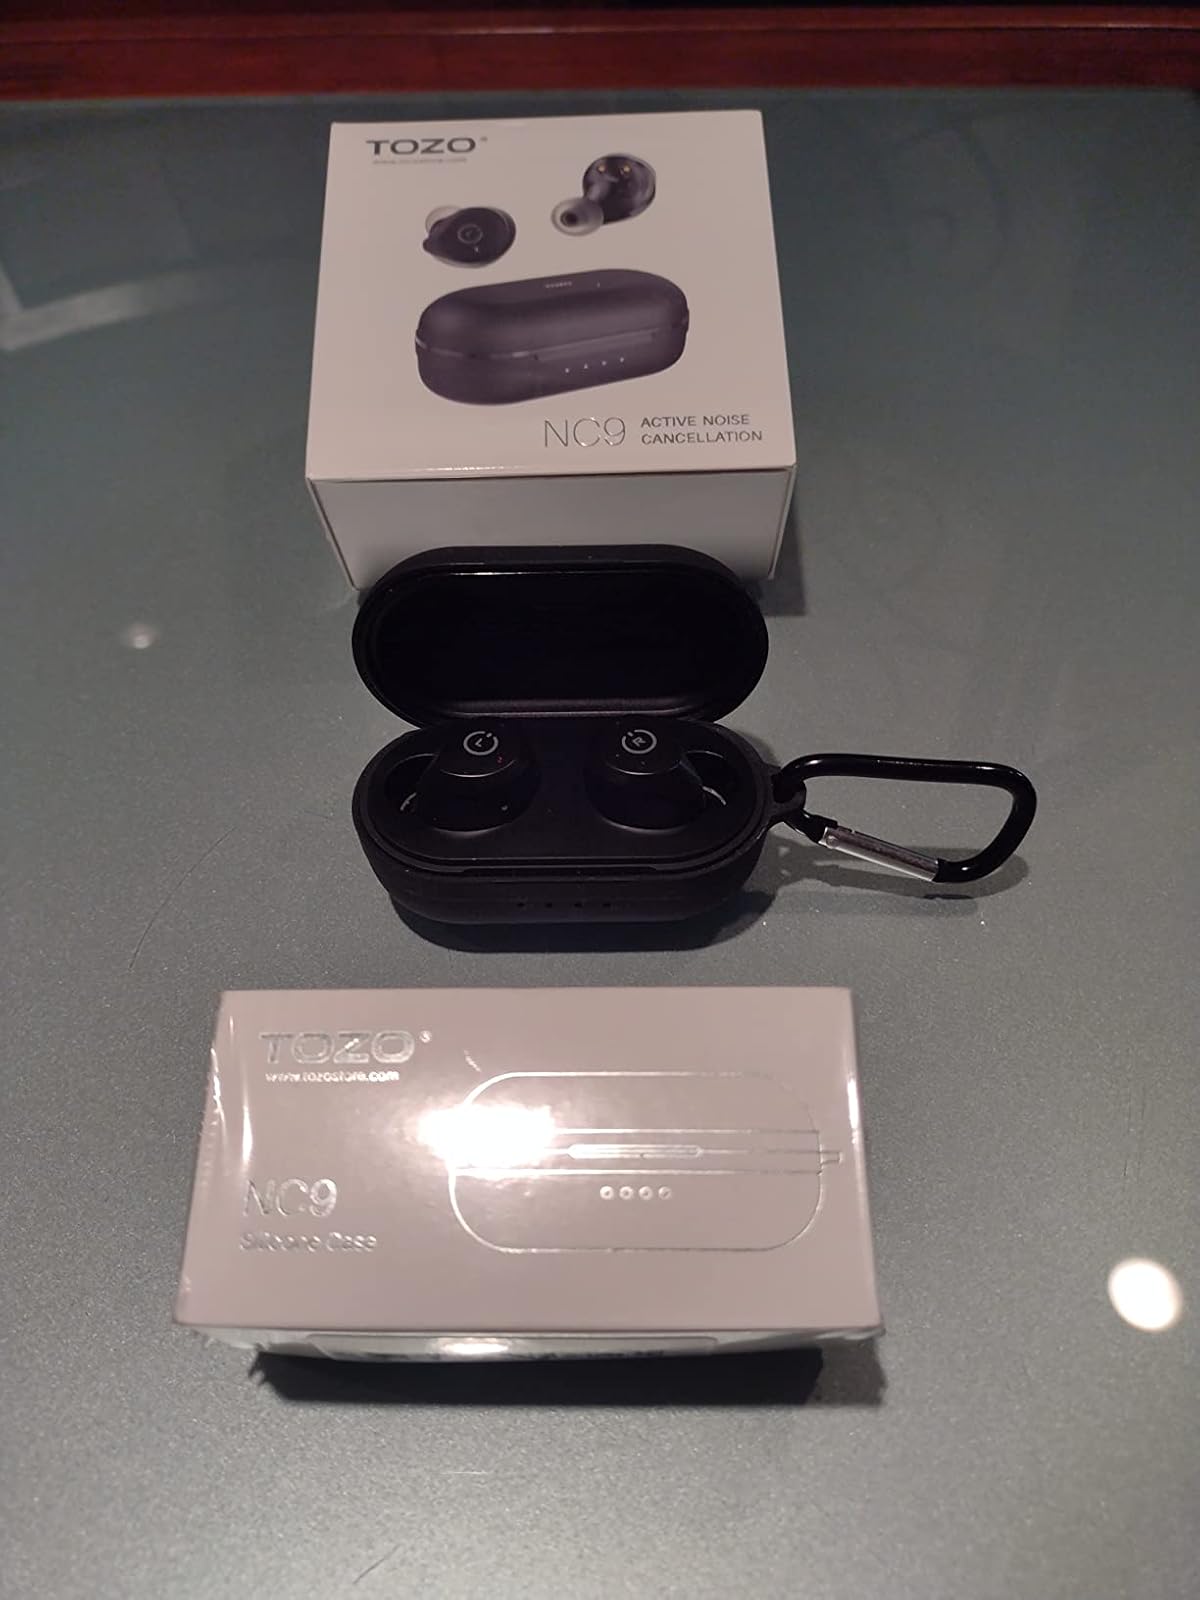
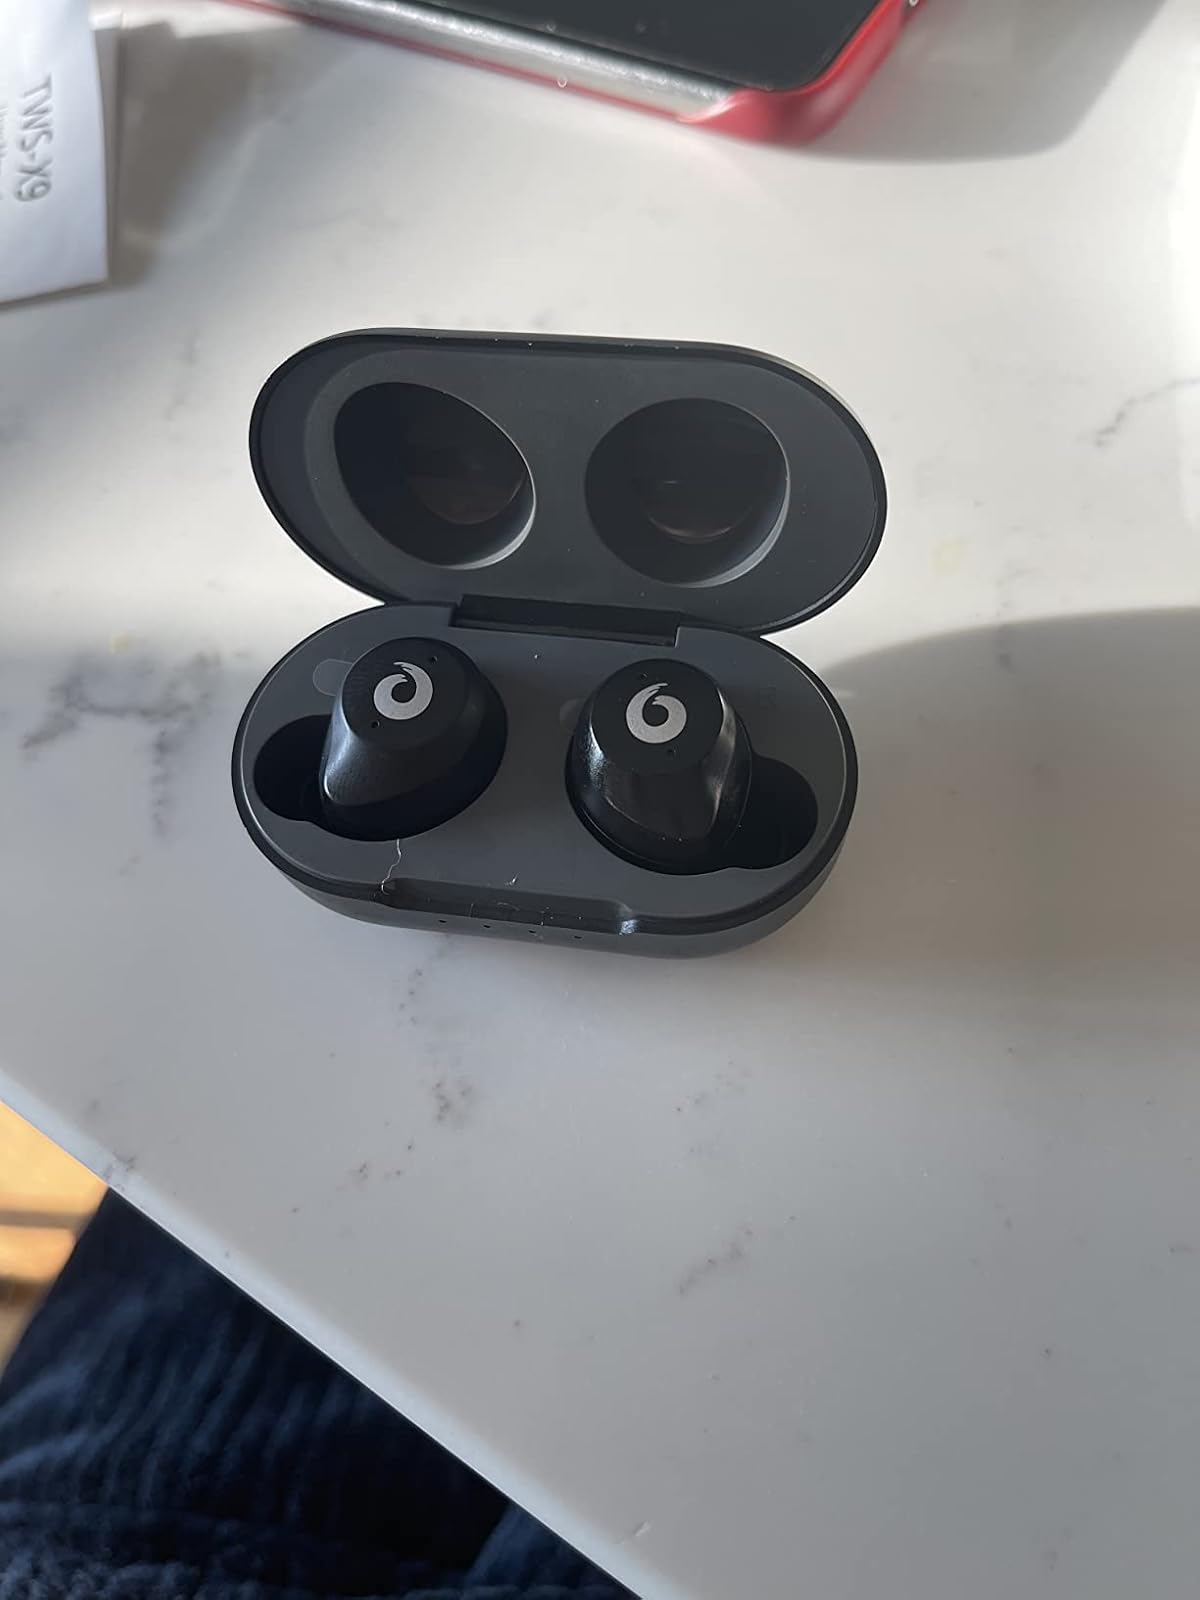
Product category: earbuds
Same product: no